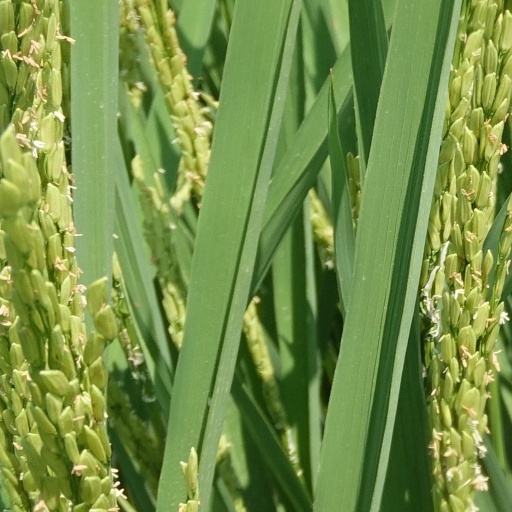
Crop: rice